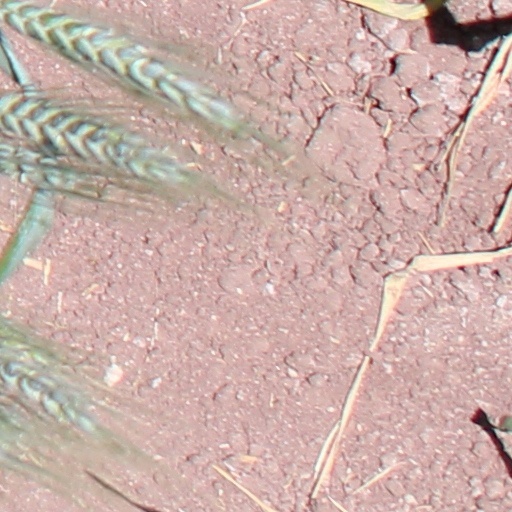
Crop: wheat